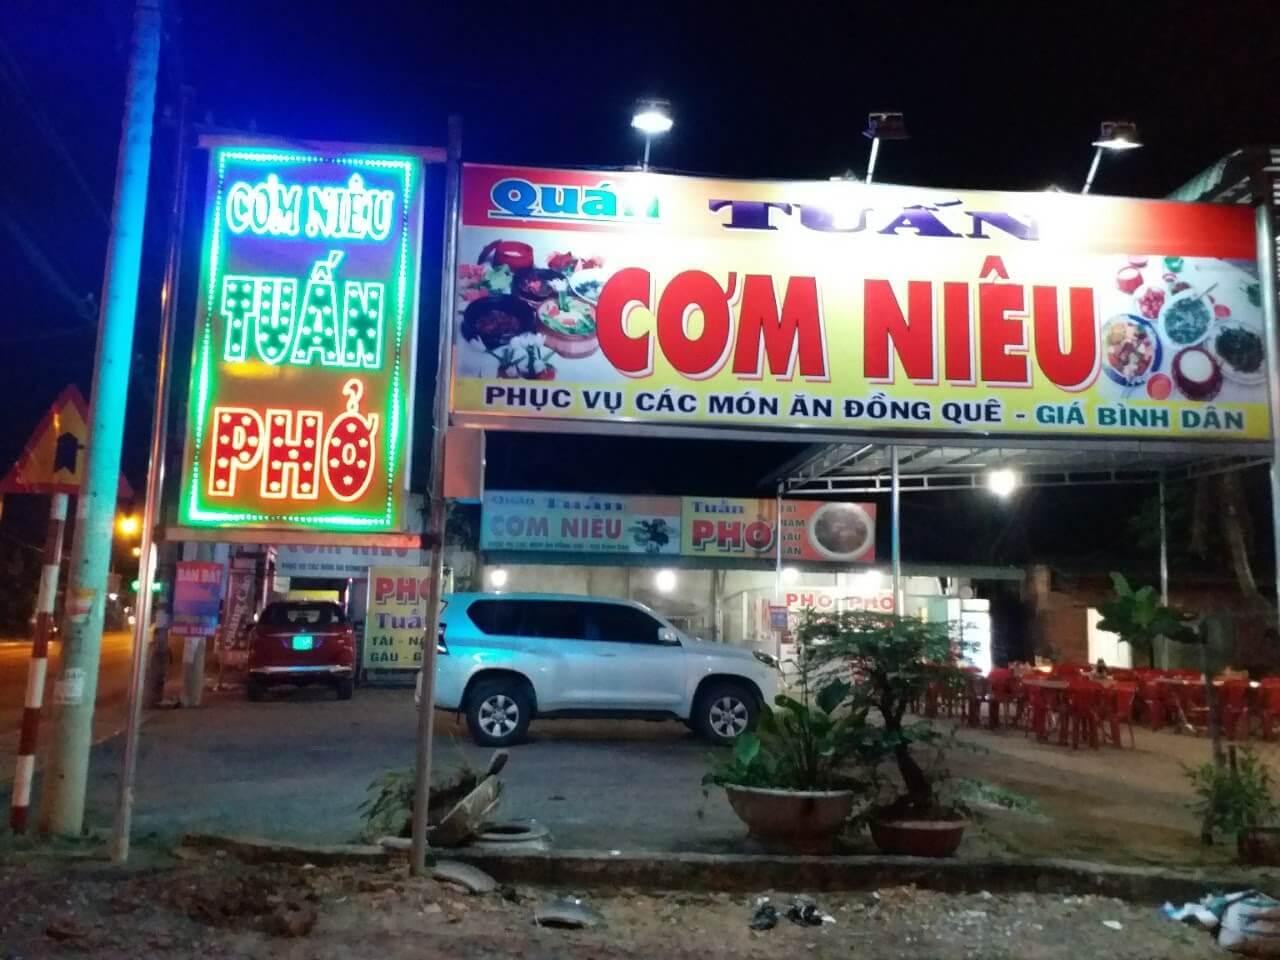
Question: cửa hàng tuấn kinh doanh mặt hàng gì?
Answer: cửa hàng tuấn kinh doanh các loại món ăn